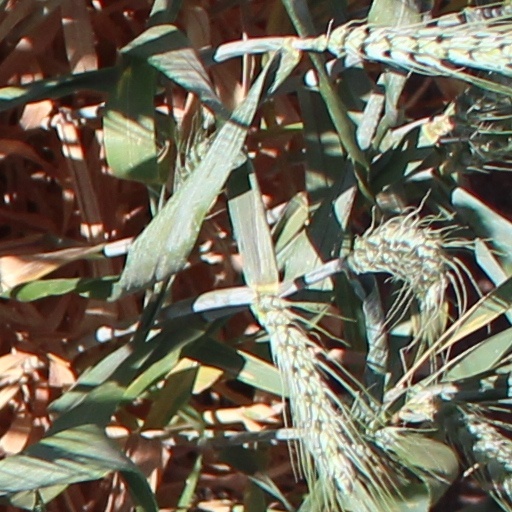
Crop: wheat